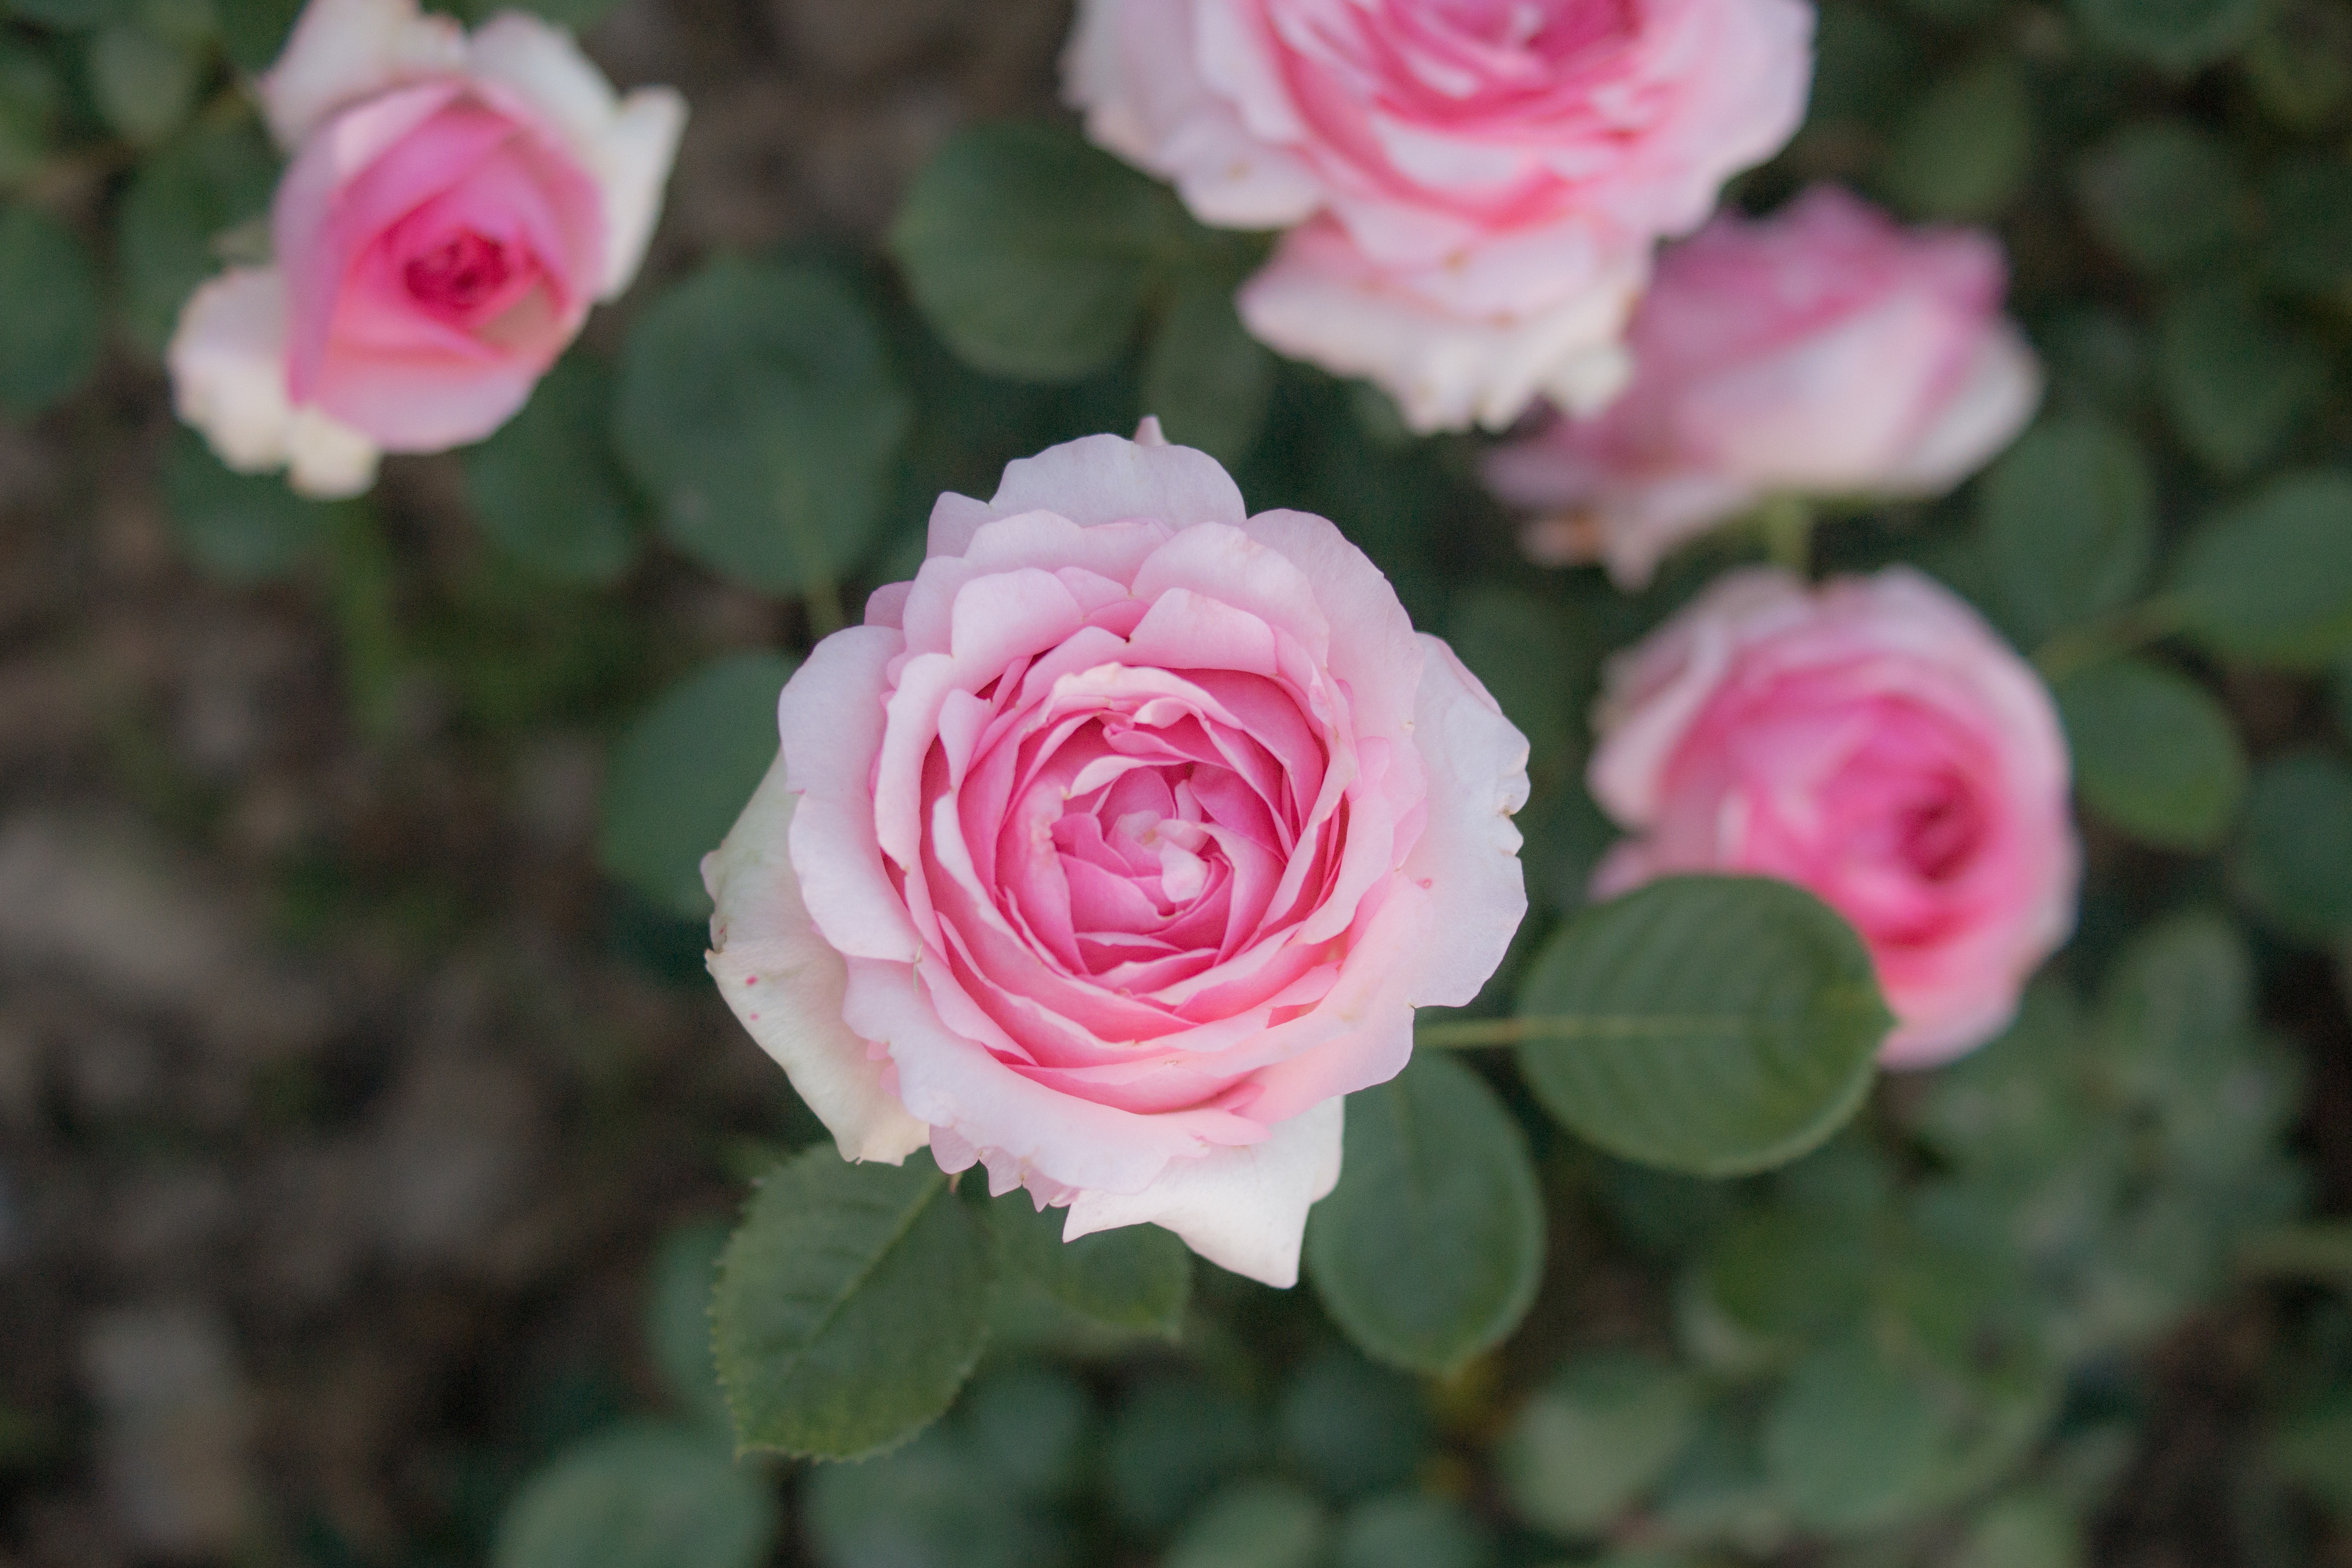
nature, plant, flower, petal, rose, garden, pink, flora, potted plant, wildflower, flowers, beautiful, floribunda, rose garden, pink roses, flowering plant, garden roses, rose family, land plant, rosa centifolia, rose order